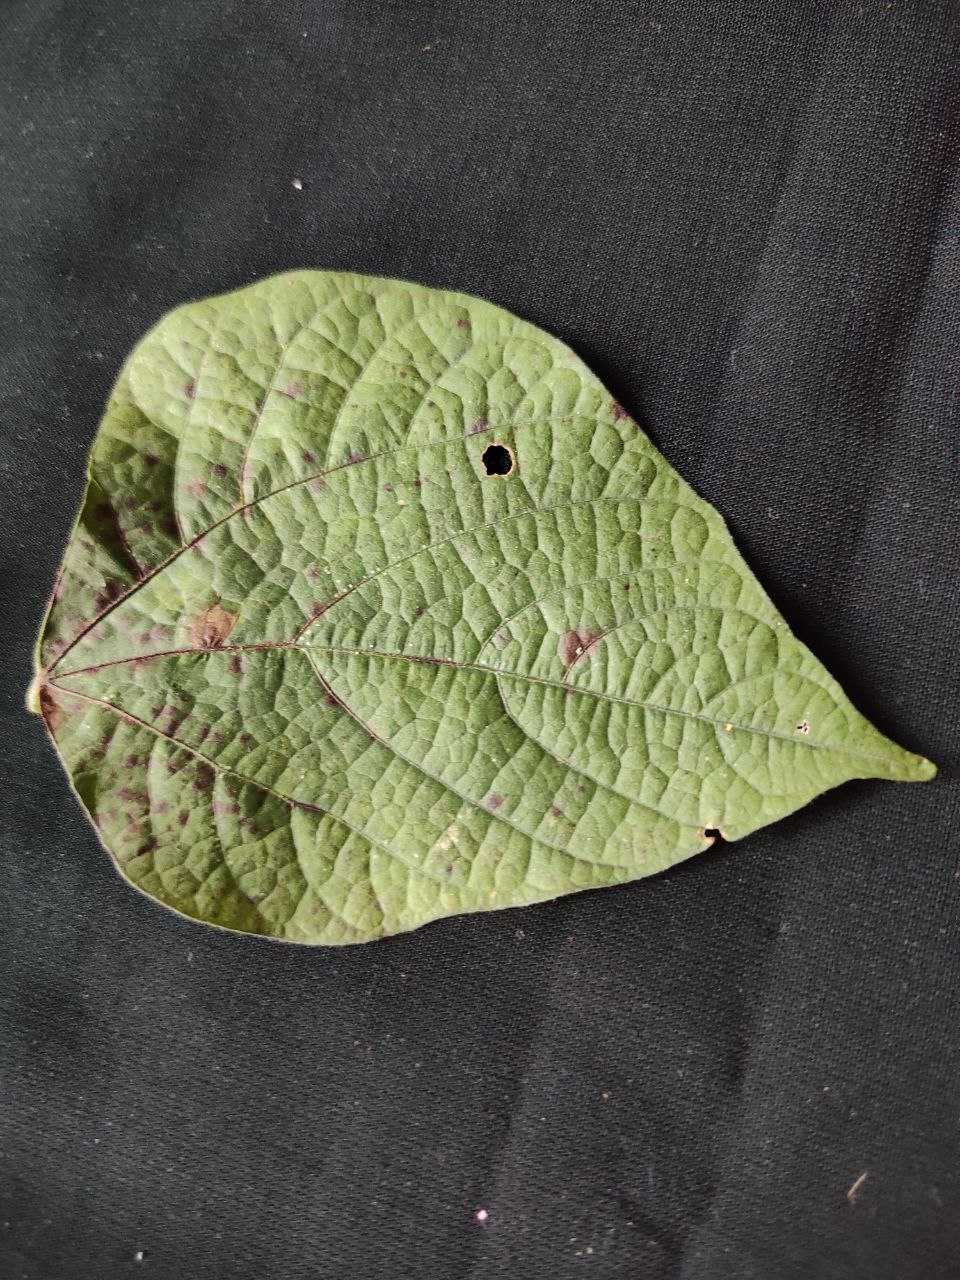
Crop: bean
Leaf condition: Rust